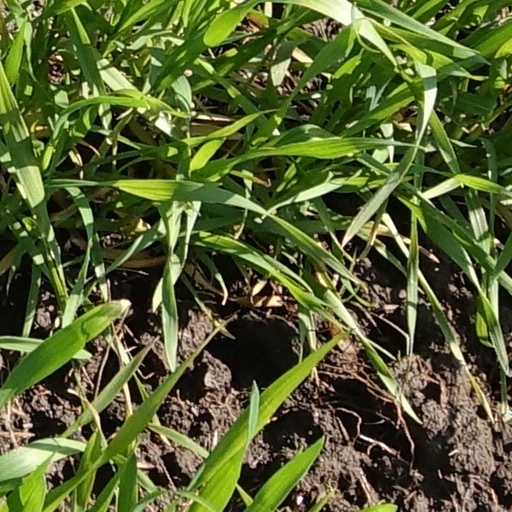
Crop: wheat